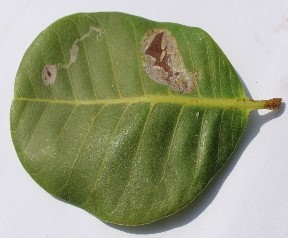
Crop: Cashew
Condition: leaf miner